State Opening of Parliament

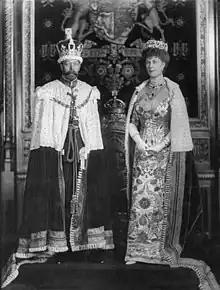
King George V and Queen Mary photographed in the Robing Room, ready for the State Opening of Parliament.

Since 1901, the monarch has opened Parliament in person on all but six occasions. In 1929 and 1935 King George V was too ill to attend; in 1951 King George VI was too ill to attend; in 1959 and 1963 Queen Elizabeth II was pregnant and did not attend. In each of these years Lords Commissioners were appointed to preside over the opening, with the speech being read by the Presiding Commissioner (namely the Lord Chancellor). The speech was prefaced with the words: